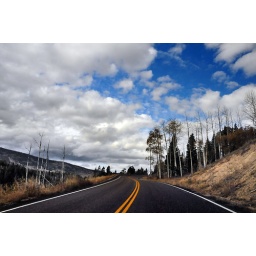
curve in road cedar canyon 3